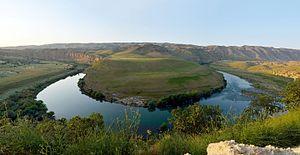
Le Tigre est un fleuve de Mésopotamie long de 1 900 km. Ce fleuve prend sa source en Turquie comme l'autre grand fleuve de la région, l'Euphrate.